Éva Hegedüs

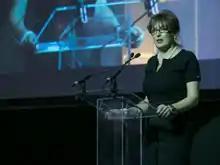

Éva Hegedüs (born in Eger, Hungary on 13 September 1957) is an economist, the founding Chairman-CEO and shareholder through E.P.M. Ltd. of Gránit Bank.